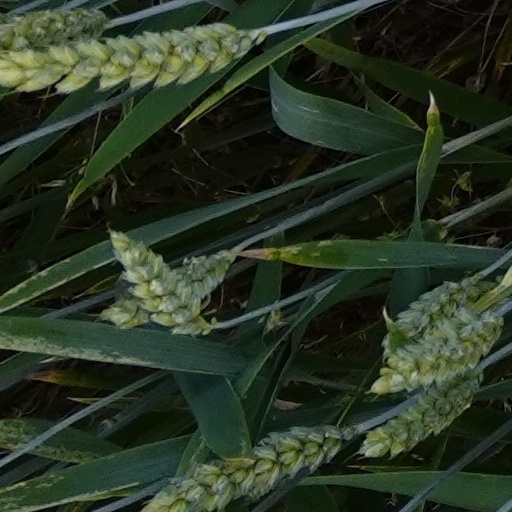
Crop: wheat